Mount Merbabu

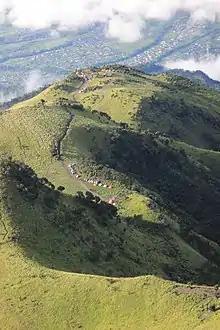
Grasslands at the mountain's summit

Two known moderate eruptions occurred in 1560 and 1797. The 1797 event was rated "2: Explosive", on the volcanic explosivity index. An unconfirmed eruption may have occurred in 1570.